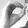
ASL letter: O